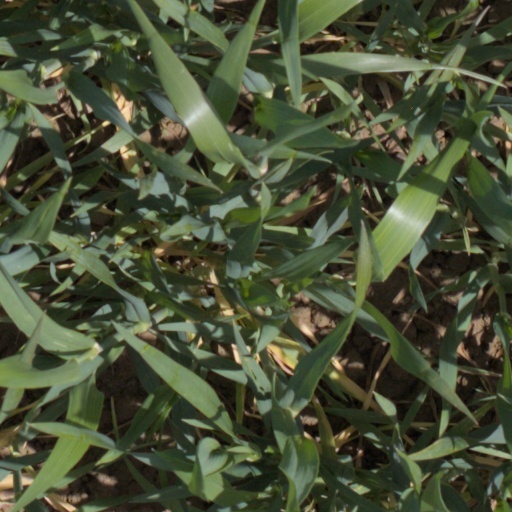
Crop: wheat